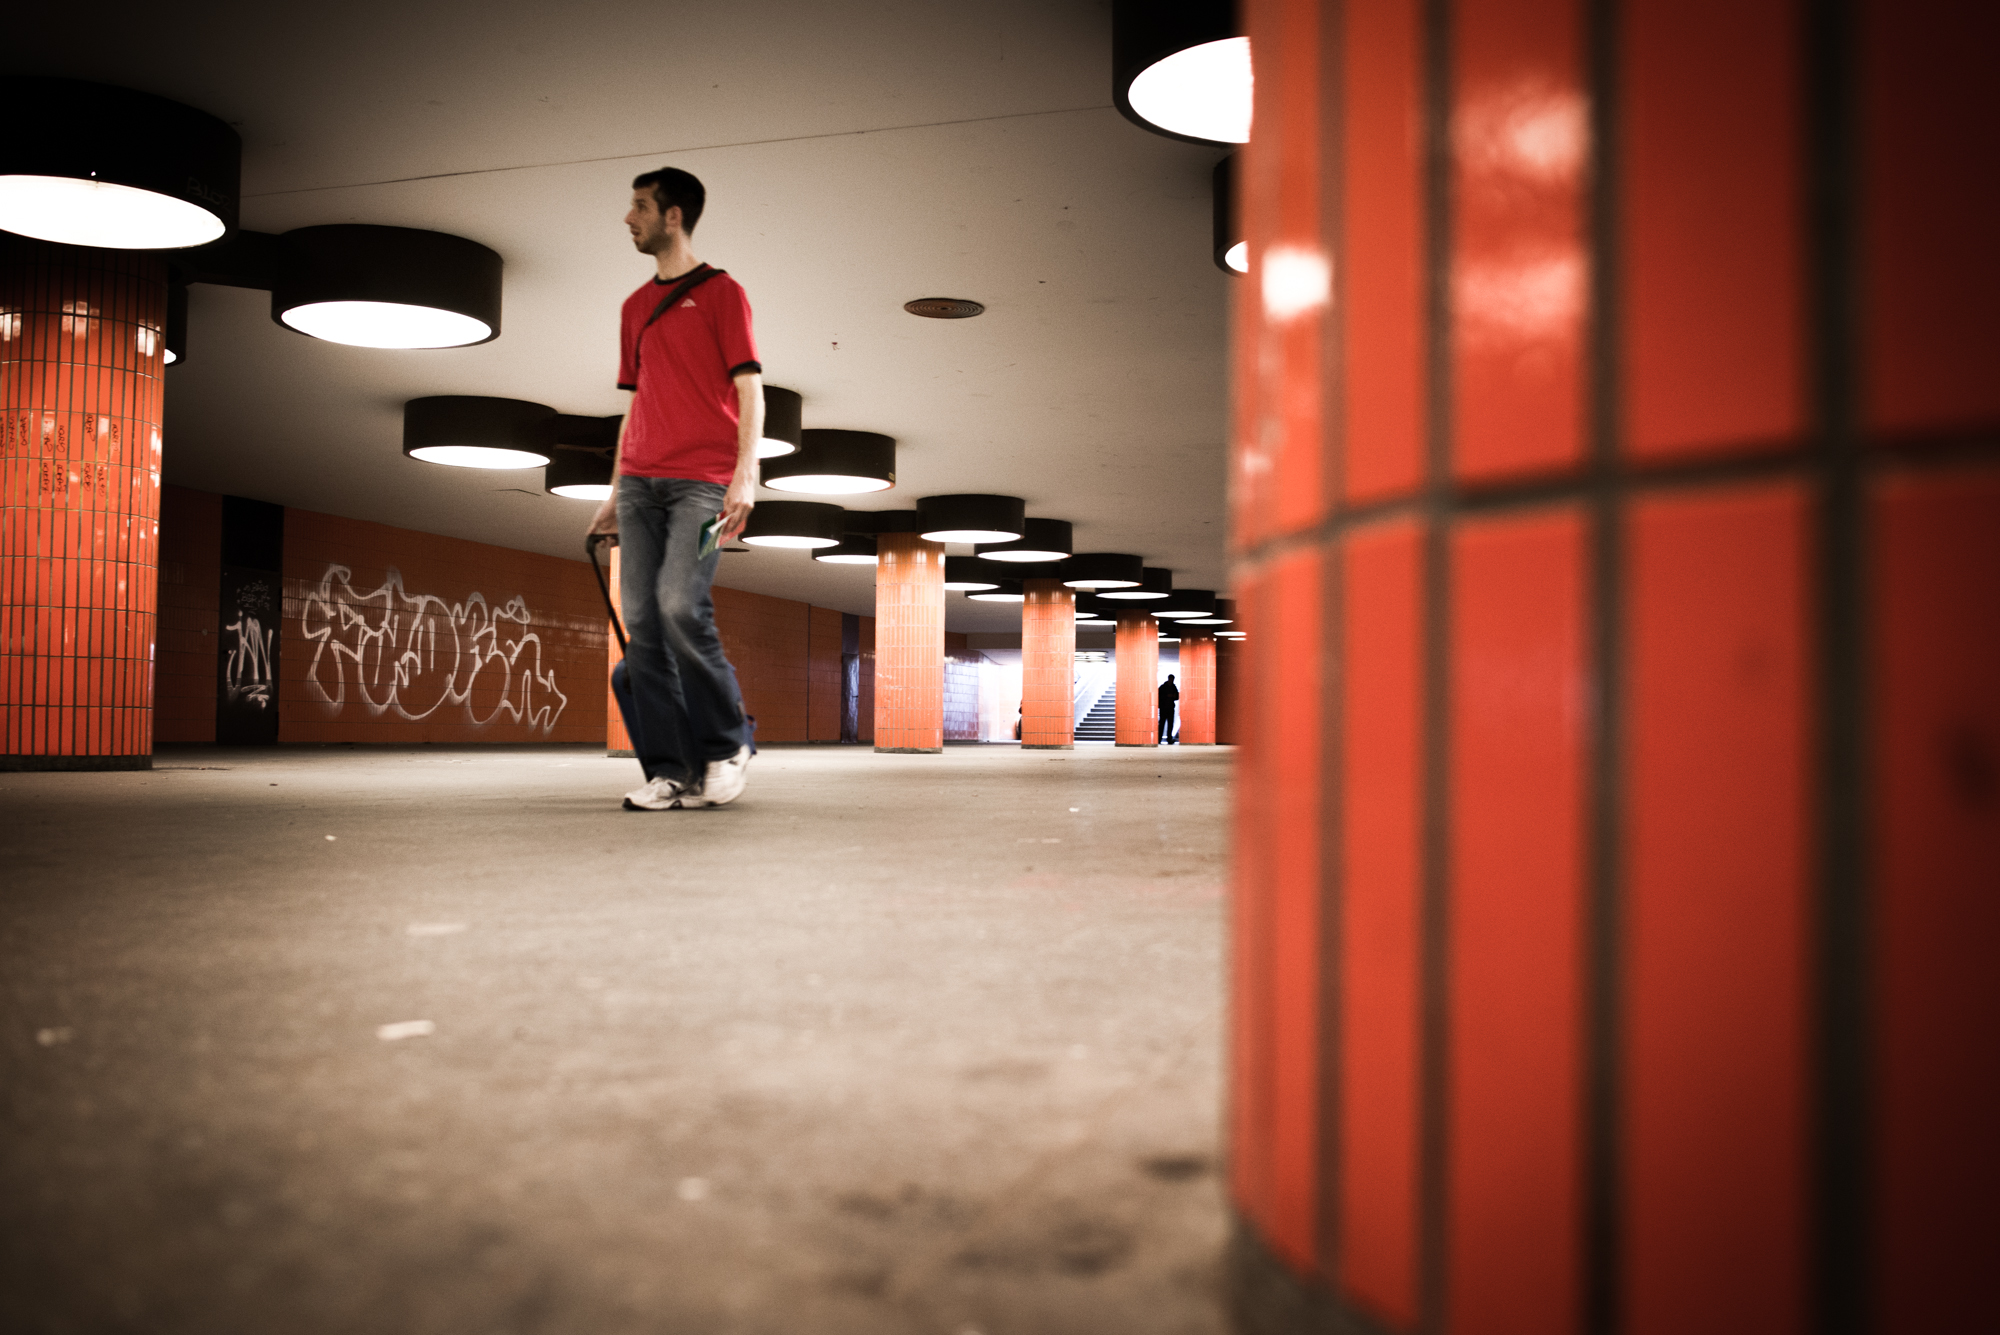
street, photography, red, color, sports, berlinicc